Sibton Abbey

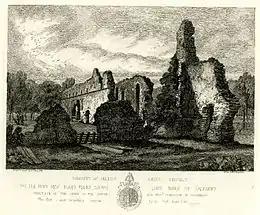
"Remains of Sibton Abbey", etching by Henry Davy, 1827.

Sibton Abbey, an early Cistercian abbey located in Sibton near Yoxford, Suffolk, was founded about 1150 by William de Chesney, High Sheriff of Norfolk and Suffolk. The Abbey is a daughter house of Warden Abbey, near Bedford, Bedfordshire. It was the only Cistercian abbey in East Anglia. It was dissolved in 1536.